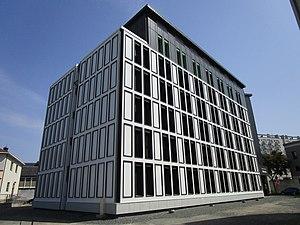
La résidence étudiante Rabelais de Tours, rue du Plat d’Étain.
Rabelais-Tonnellé ou plus simplement Rabelais est un quartier français de la ville de Tours. Situé à l'ouest de la commune, il compte 5 554 habitants en 2012. Il est limité par la rue du Plat d’Étain au sud, la rue Saint-François et la commune de La Riche à l'ouest, la rue de l'Hospitalité au nord et enfin les rues Giraudeau et Champoiseau à l'est, tel que défini par l'Insee dans son partage de la commune en 22 IRIS.